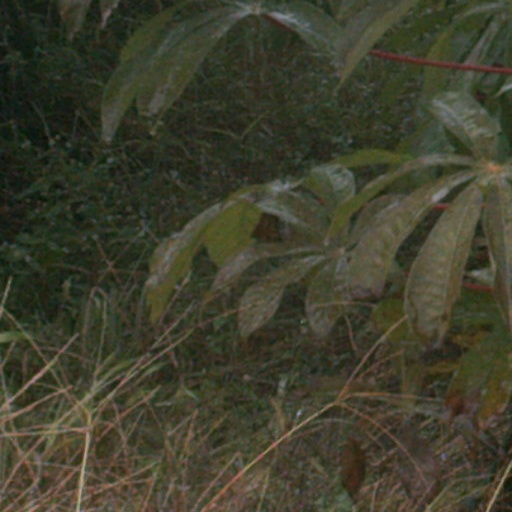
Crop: cassava